Ventspils county

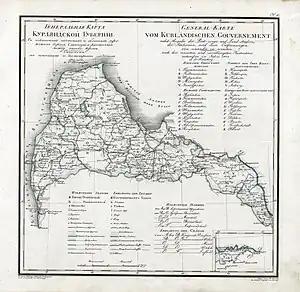
Windau County on the map of Courland Governorate (1820).

Ventspils county was a historic county of the Courland Governorate and of the Republic of Latvia. Its capital was Ventspils ("Windau").